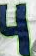
Number: 4